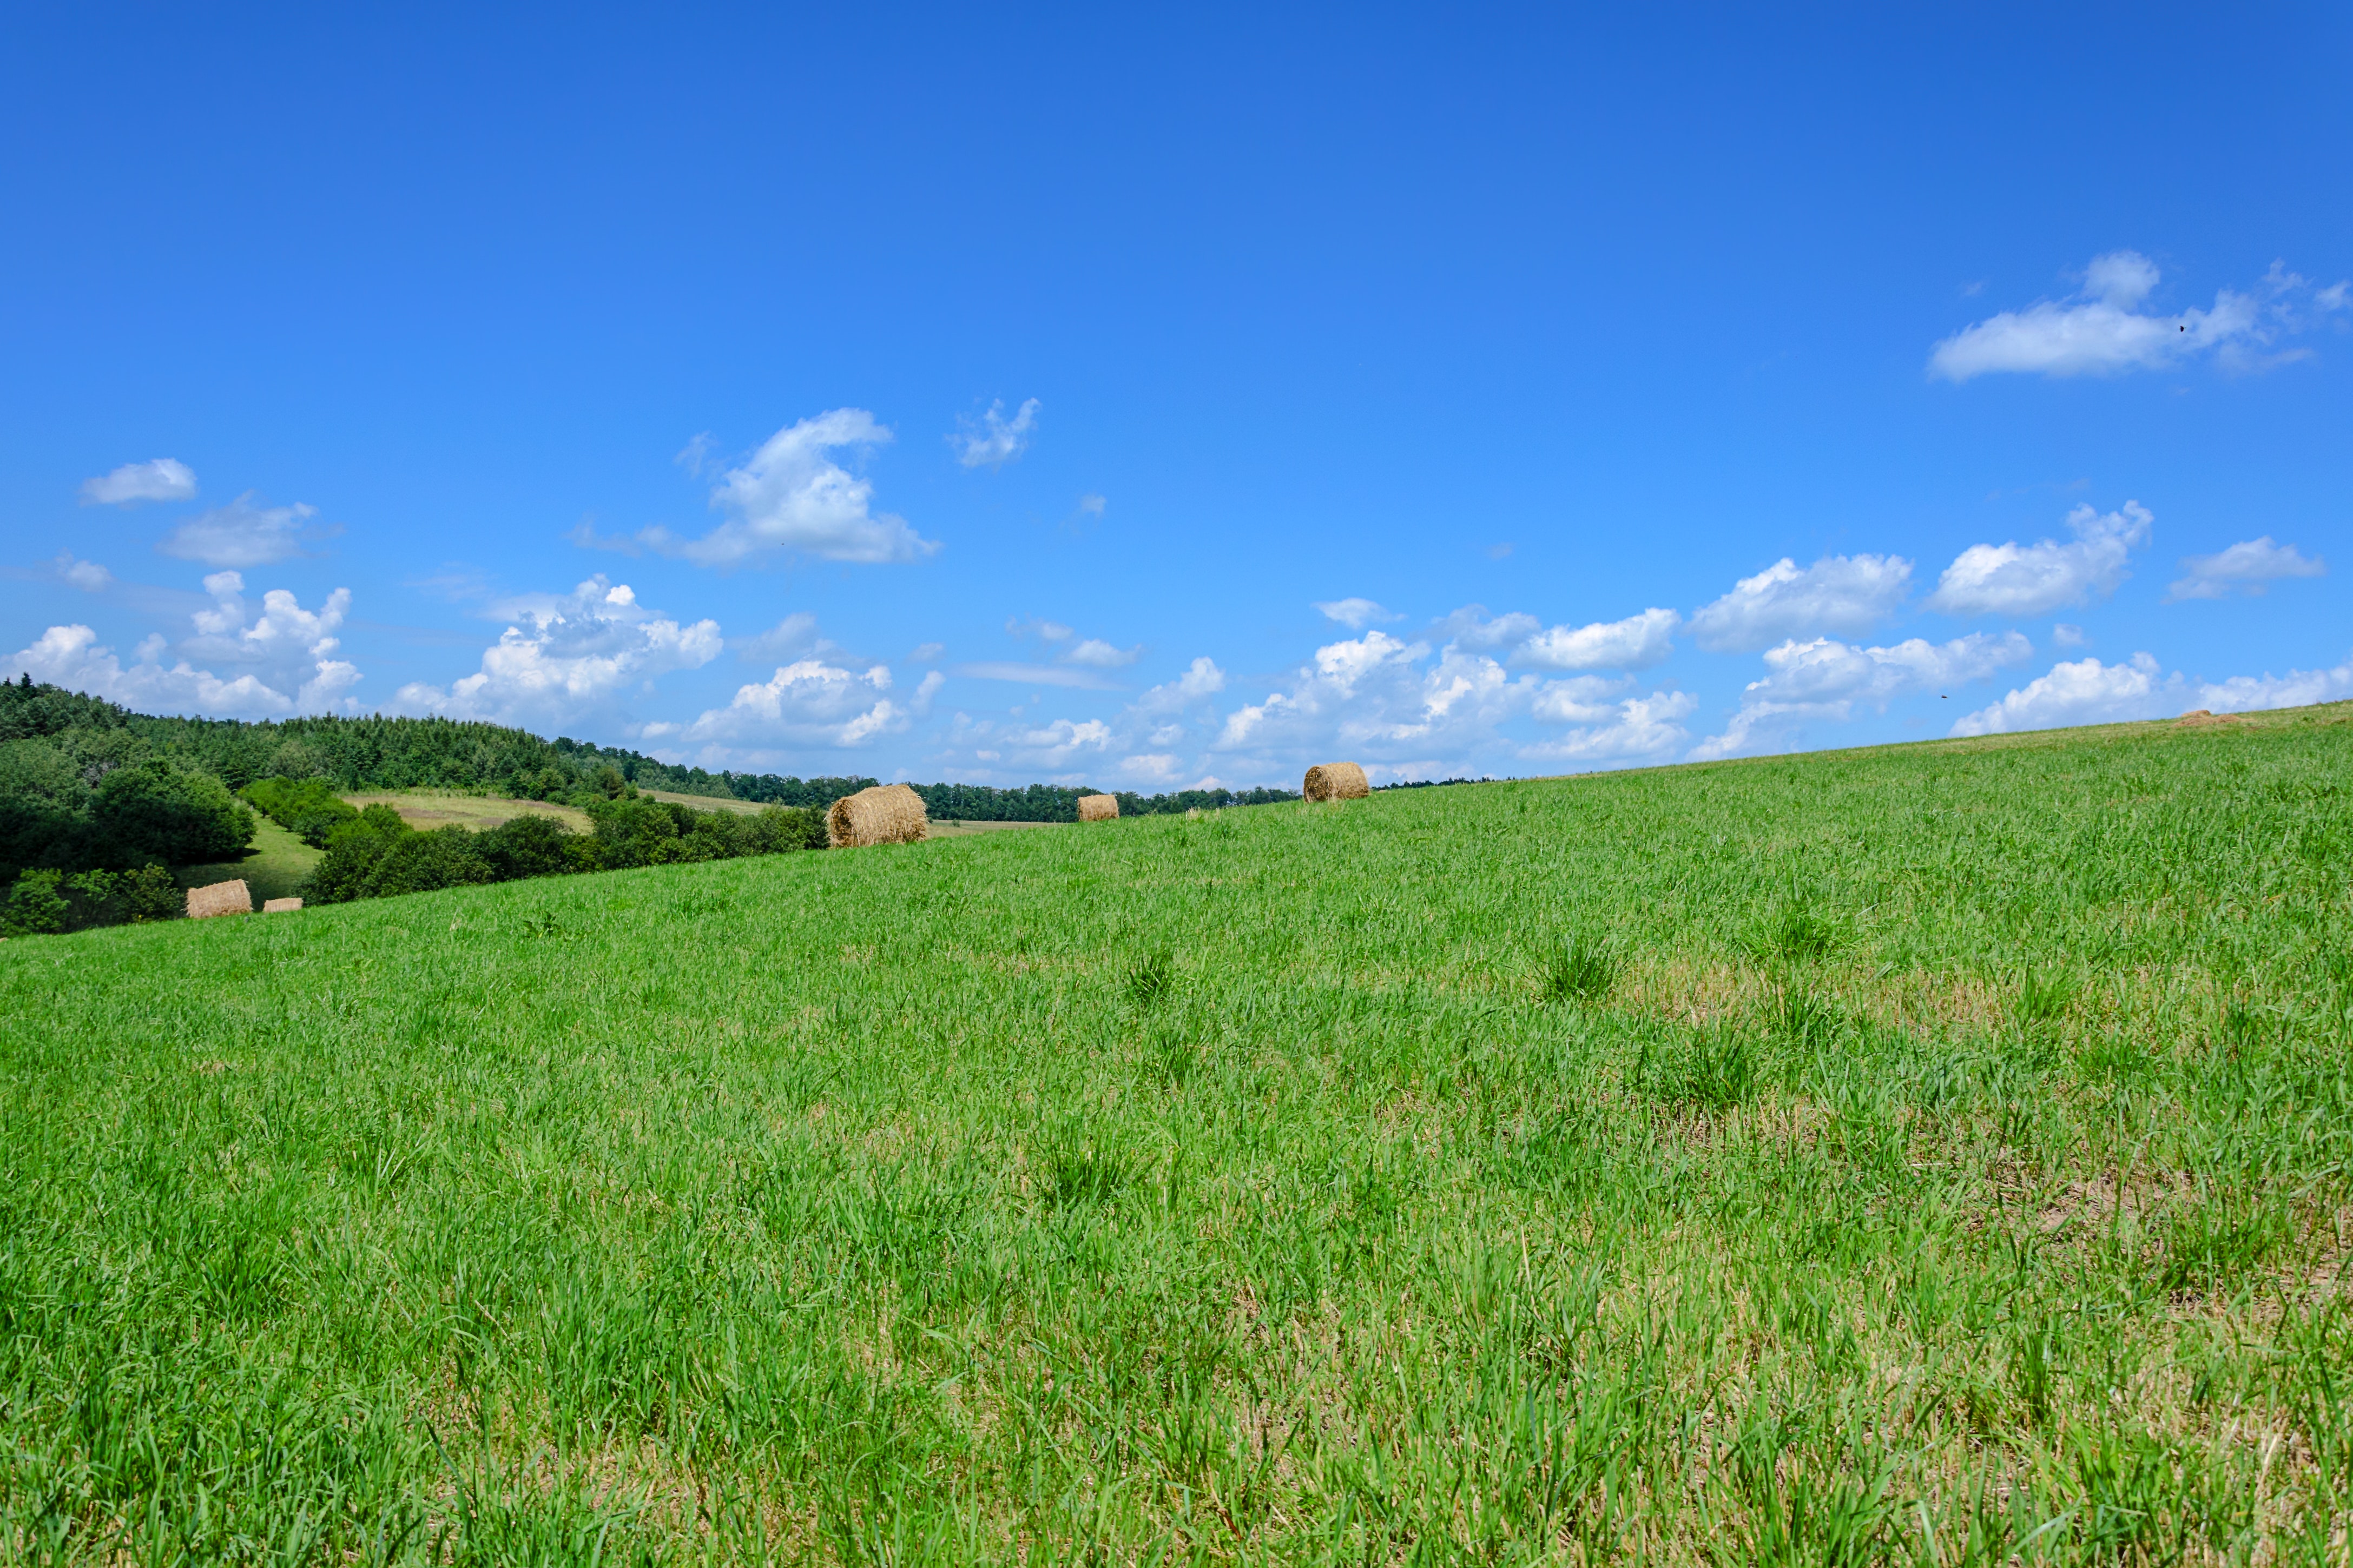
grassland, pasture, meadow, natural landscape, field, natural environment, land lot, sky, green, prairie, grass, plain, farm, grass family, rural area, cloud, hill, ecoregion, landscape, steppe, plant, tree, photography, crop, wildflower, lawn, fodder, agriculture